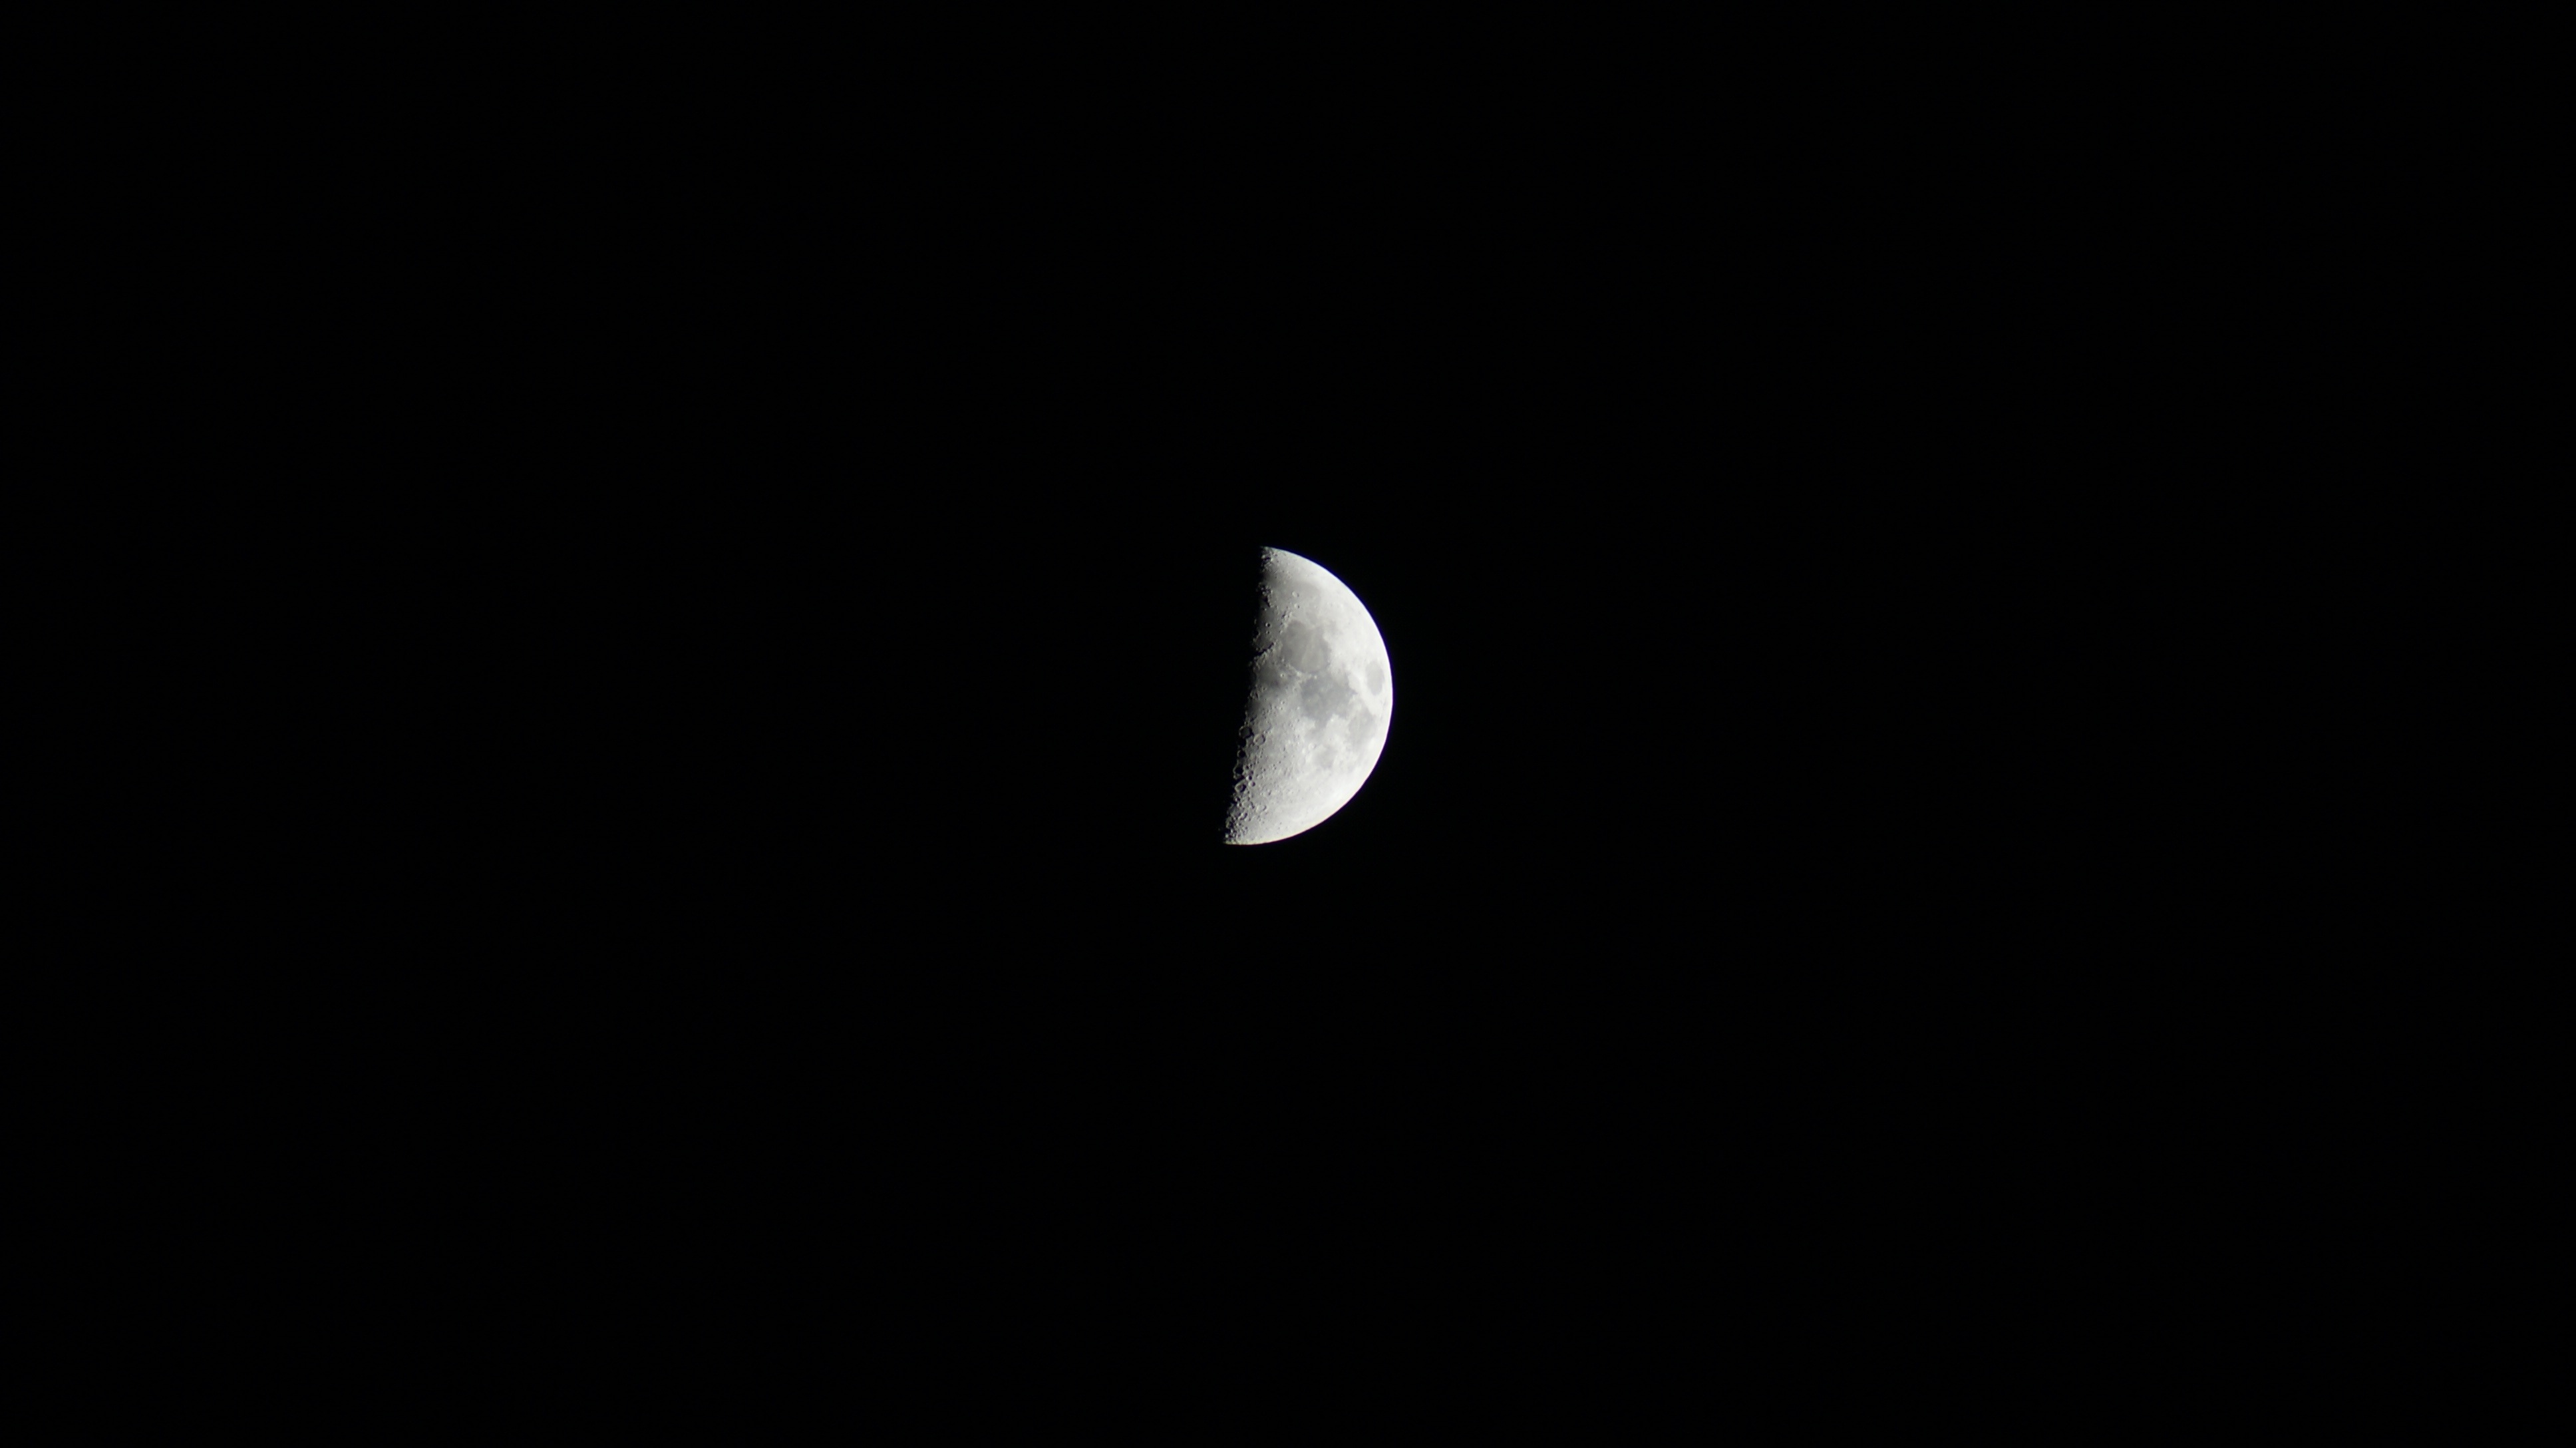
black and white, night, dark, darkness, black, moon, circle, eclipse, crescent, astronomical object, lunar eclipse, celestial event